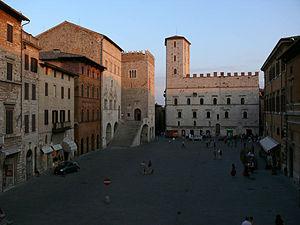
La Piazza del Popolo est une place située dans le centre historique de la ville de Todi, en Ombrie.